Jeffrey Herlings

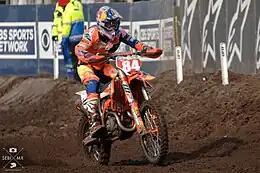
Herlings in 2018

Coming off an impressive 2017 MXGP debut season where he finished 2nd to Antonio Cairoli, Herlings was dubbed by many to dethrone the 9x world champion.